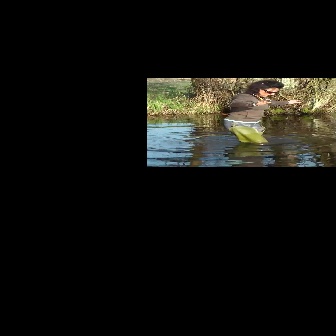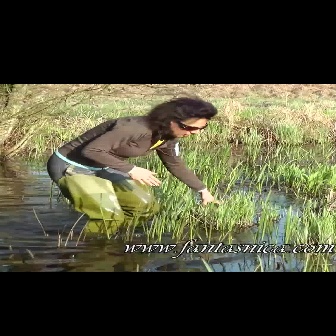
  Please identify the target specified by the bounding box [222,78,301,156] in the first image and locate it in the second image. Return the coordinates in [x_min,y_min,x_max,y_max] format.
Answer: [46,90,221,265]